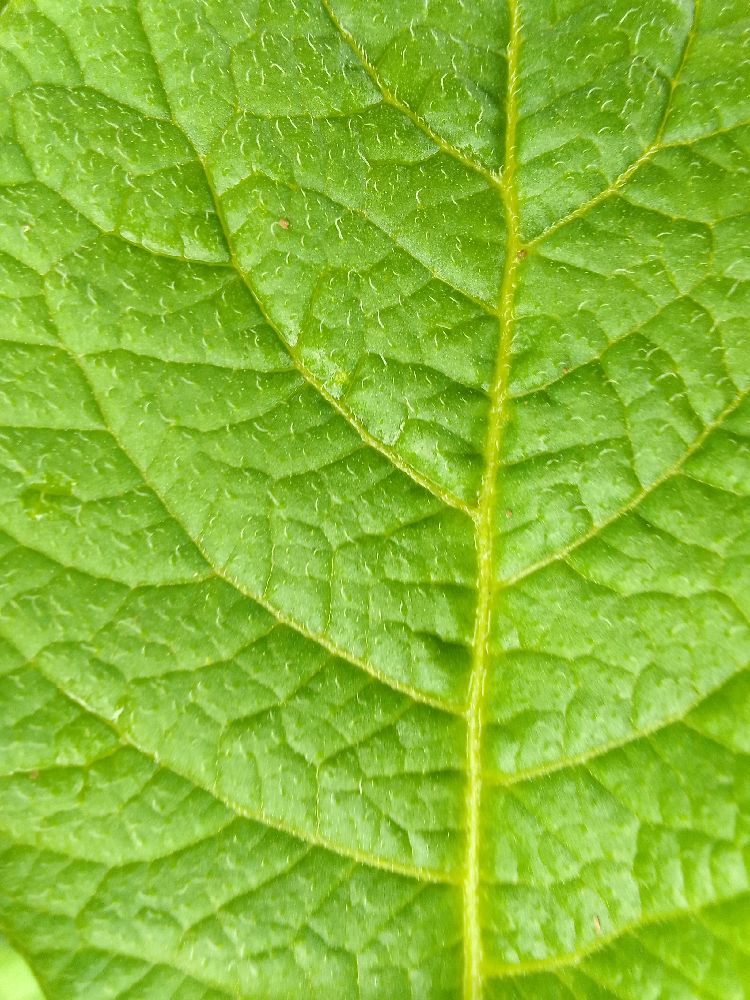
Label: Healthy